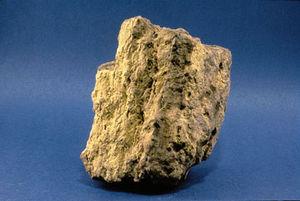
L’extraction de l'uranium est une industrie minière qui va de la prospection initiale jusqu'au produit transportable, le « yellowcake ». Elle est la première étape du cycle du combustible nucléaire visant à fournir le combustible des réacteurs nucléaires. Elle comprend les opérations successives suivantes :
Les actinides sont une famille du tableau périodique comprenant les 15 éléments chimiques allant de l'actinium au lawrencium. Ces métaux lourds tirent leur nom de l'actinium, premier de la famille, en raison de leurs propriétés chimiques apparentées. On les désigne parfois sous le symbole chimique collectif An, qui représente alors n'importe quel actinide. Ce sont tous des éléments du bloc f, hormis le lawrencium, qui appartient au bloc d. Contrairement aux lanthanides, qui appartiennent également au bloc f, les actinides présentent un nombre de valences sensiblement plus variable. Ils ont tous un rayon atomique et un rayon ionique élevés, et leurs propriétés physiques sont particulièrement diversifiées. Ainsi, alors que les actinides de numéro atomique élevé se comportent chimiquement comme des lanthanides, ceux du début de la famille, allant du thorium au neptunium, ont une chimie évoquant par certains aspects celle des métaux de transition.